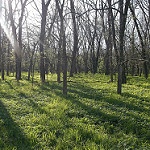
Scene: Outdoor